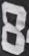
Number: 8